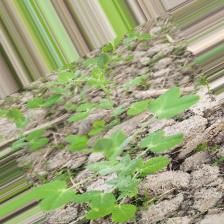
Label: Powdery Mildew